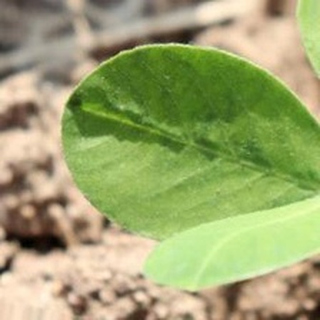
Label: healthy_groundnut